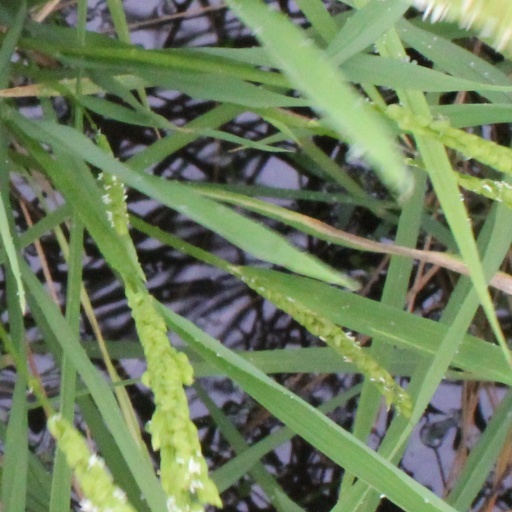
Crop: rice